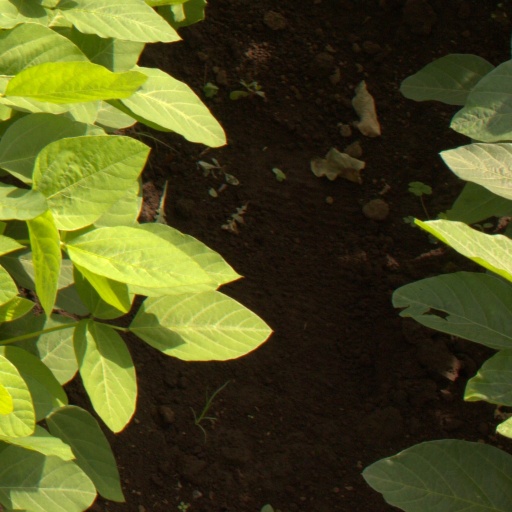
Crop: soybean